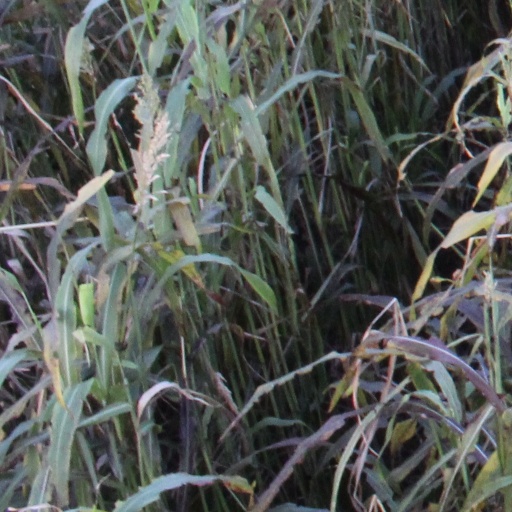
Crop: sorghum